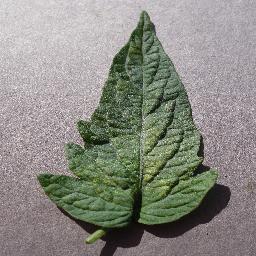
Label: Tomato___Spider_mites Two-spotted_spider_mite